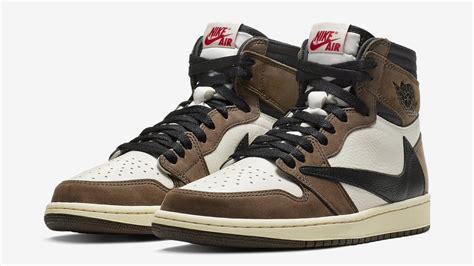
Brand: Nike
Model: Air Jordan 1